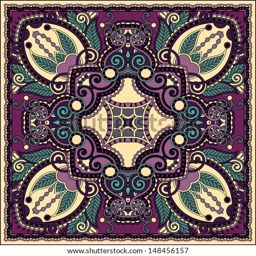
traditional ornamental floral paisley bandanna .